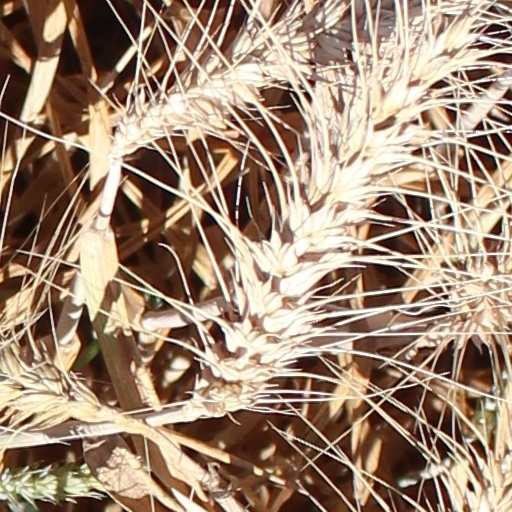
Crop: wheat